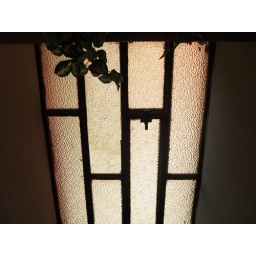
A window in my nonna's house up in Setterone - Italy. &amp;lt;3